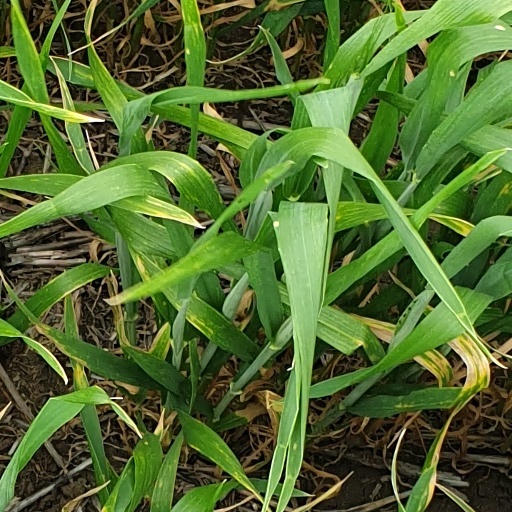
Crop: wheat